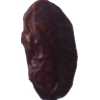
Label: dates